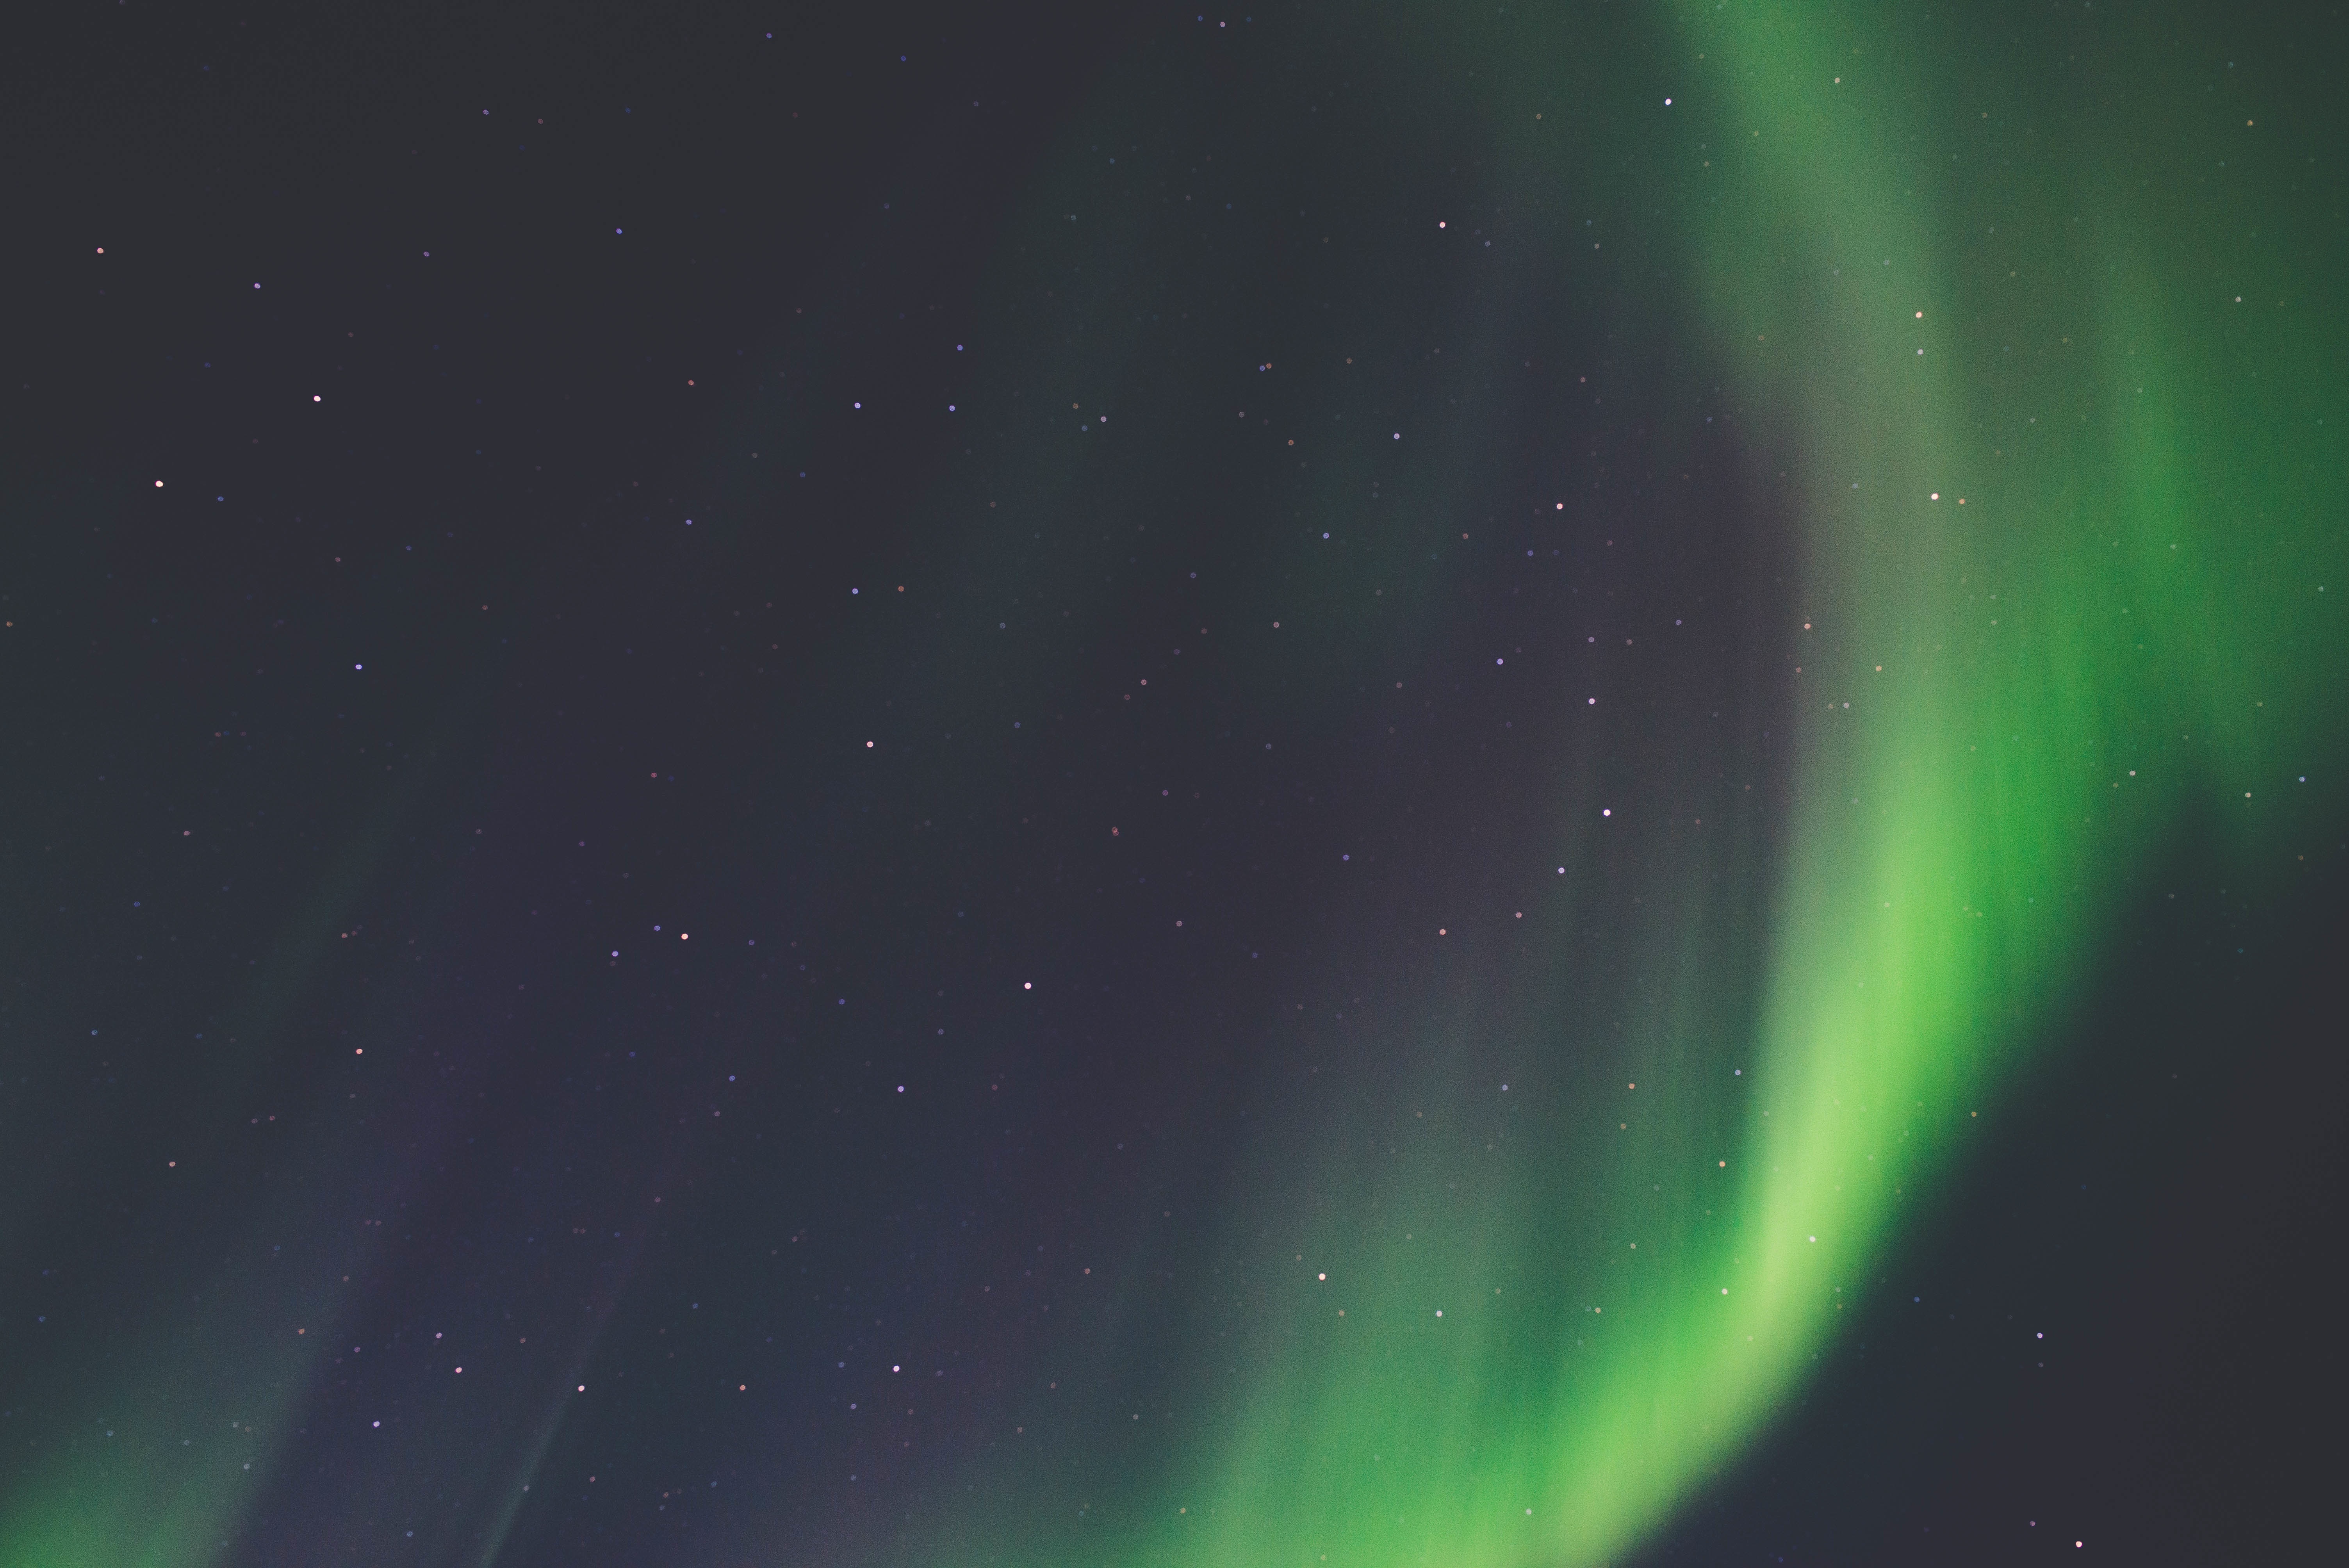
sky, night, star, atmosphere, night sky, aurora, aurora boreali